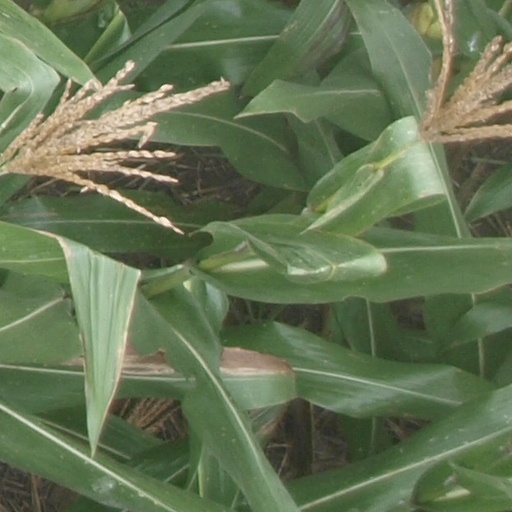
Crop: maize; corn